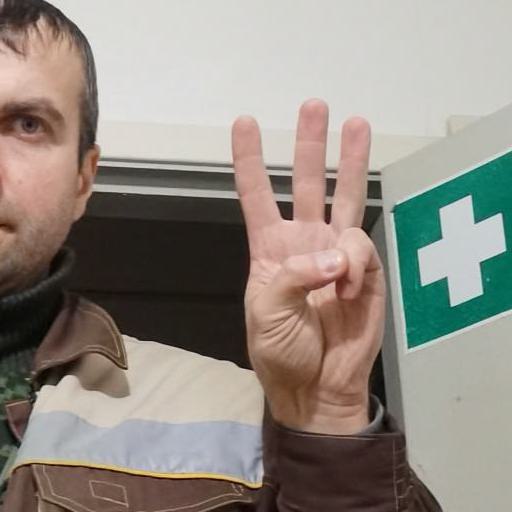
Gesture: three